Stock Car Pro Series

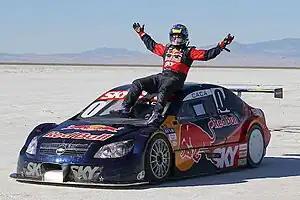
Bueno after running on the Bonneville Salt Flats

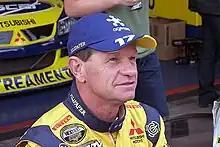
Ingo Hoffmann, 12-time champion

In 2020, Toyota Gazoo Racing entered alongside Chevrolet, fielding a regulation version of their Toyota Corolla, which received a facelift in 2021. The season also saw a return to a monocoque chassis, replacing the tubular chassis used since 2000. On 12 December 2022, Vicar and Pirelli announced that they would not be renewing their contract and that from 2023 onward, Stock Car, Stock Series, and the F4 Brazil Championship will be supplied exclusively by Hankook.